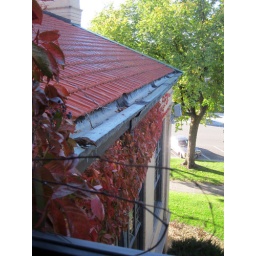
Thursday morning, view from a window in the 3rd floor Gainey Room.